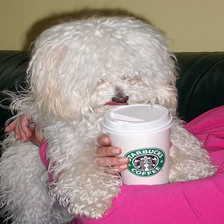
Species: dog
Breed: havanese